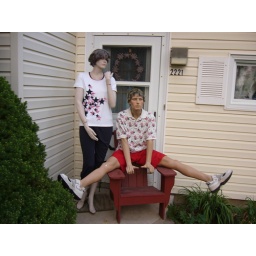
Mannequin couple standing in front of the house